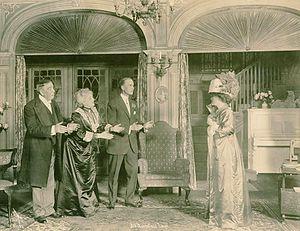
Douglas Wood est un acteur et metteur en scène américain, né le 31 octobre 1880 à New York, mort le 13 janvier 1966 à Los Angeles.